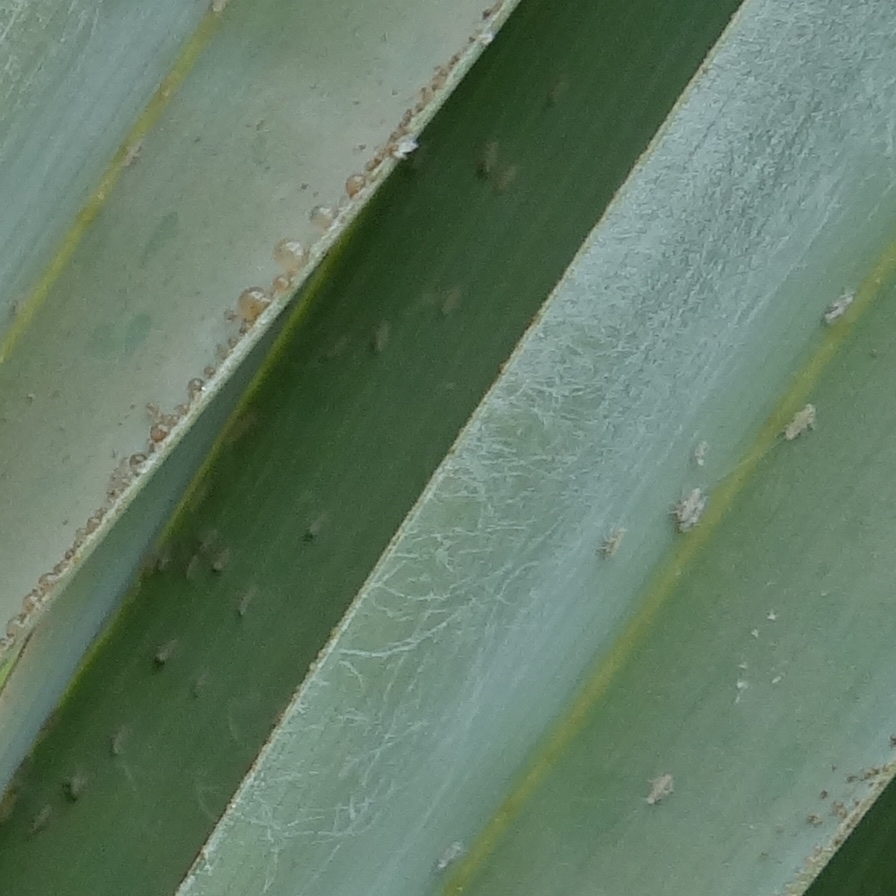
Label: Dubas